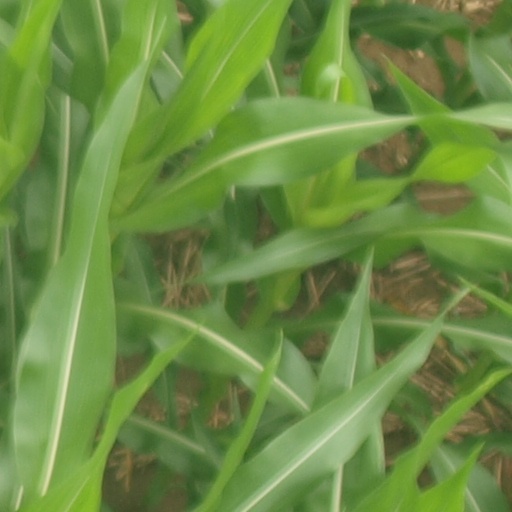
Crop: maize; corn